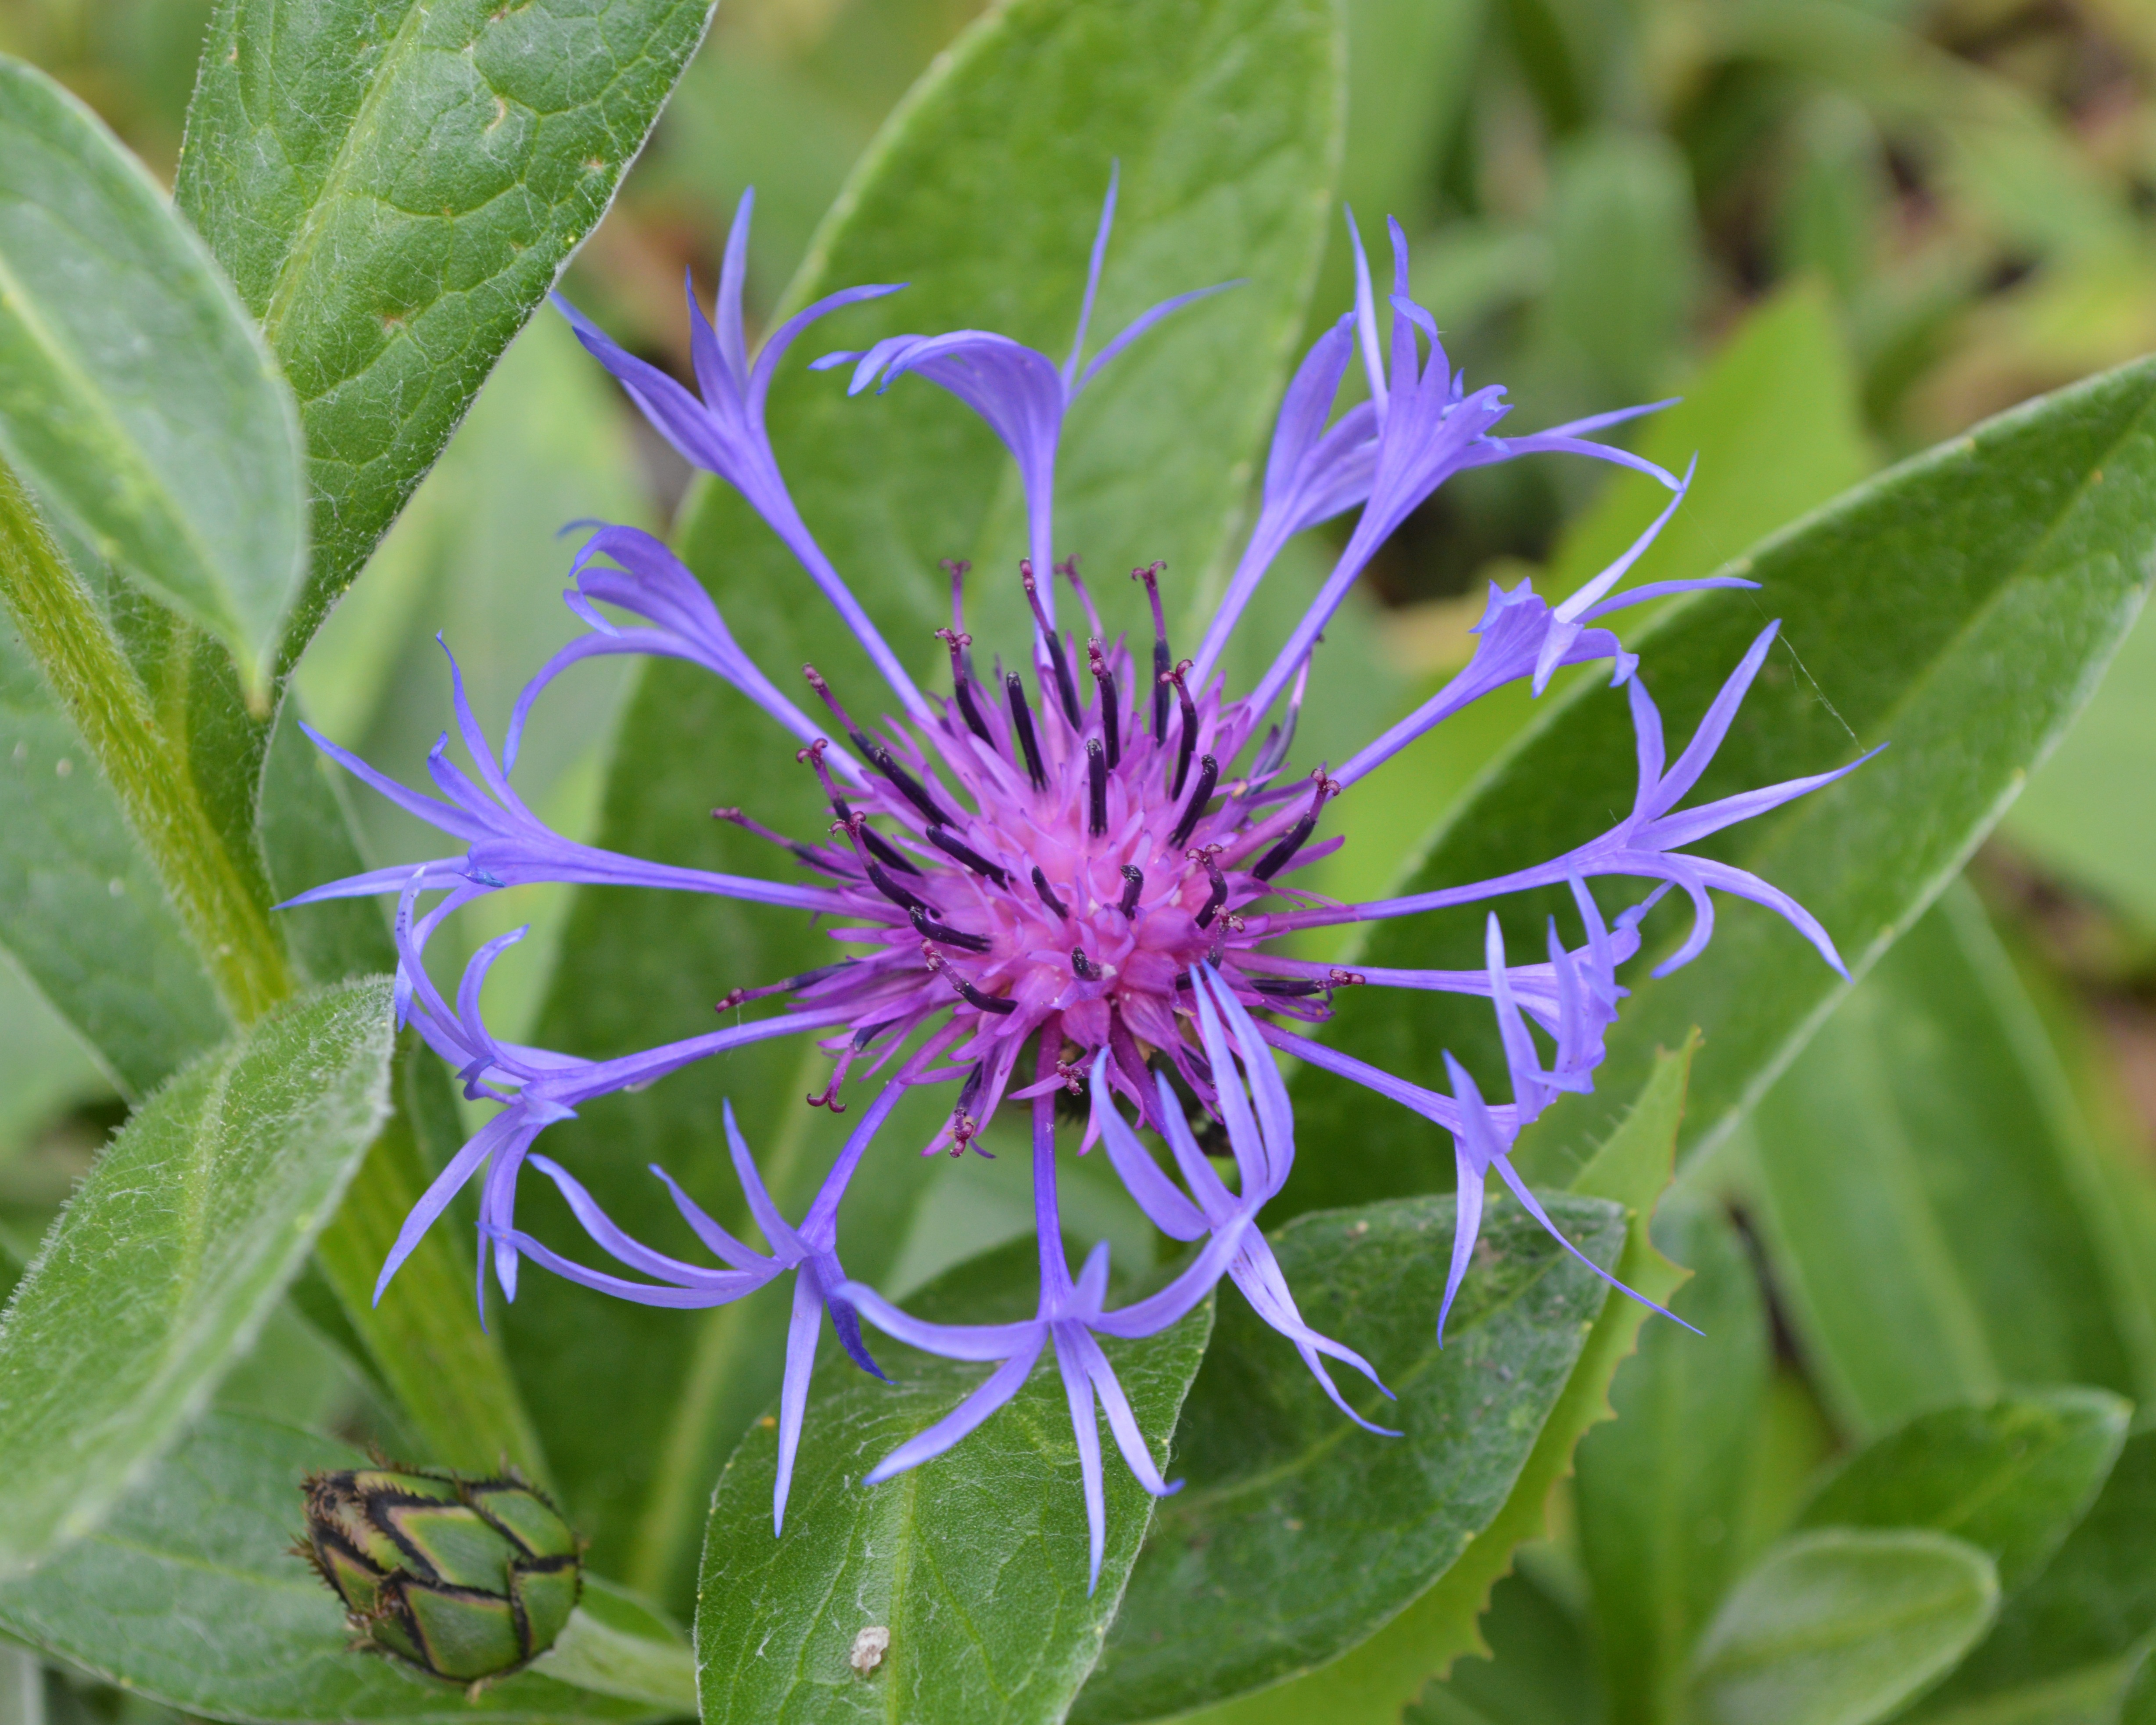
nature, outdoor, blossom, plant, leaf, flower, purple, petal, bloom, summer, floral, spring, green, herb, color, natural, botany, blue, colorful, garden, flora, season, botanical, wildflower, leaves, gardening, shrub, violet, seasonal, macro photography, flowering plant, land plant